Cyrus W. Field

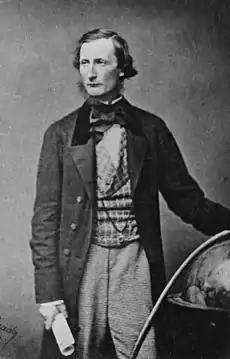

Business earnings permitted Field to partially retire at the age of 34 with a fortune of $250,000 and build a home in Gramercy Park. In 1853, Field financed an expedition to South America with his artist friend Frederic Edwin Church, during which they explored present-day Ecuador, Colombia, and Panama. They followed the route taken by Alexander von Humboldt over 50 years earlier. Church's sketches of the landscapes and volcanoes on this trip, and on a subsequent trip in 1857 with artist Louis Rémy Mignot, inspired some of his most famous paintings upon his return to New York. Field's list of "Places of Interest to Visit" in South America reflected his interests, including business interests: bridges, volcanoes, waterfalls, and cities, as well as gold mines and the emerald mines of Muzo.